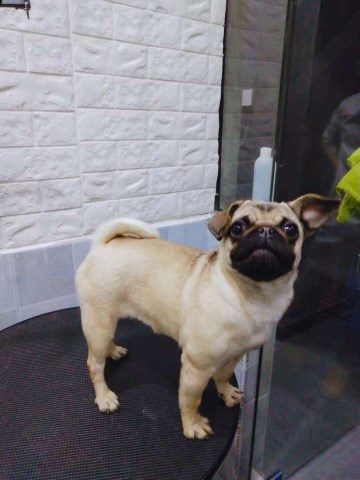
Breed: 798-n000130-pug